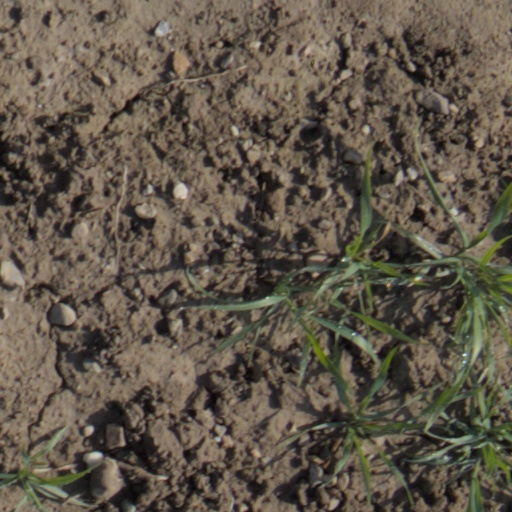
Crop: wheat